Charles Redheffer

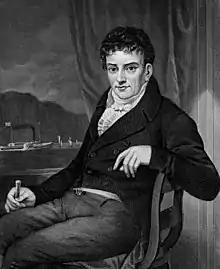
Robert Fulton, who discovered that the machine exhibited in New York City was a fraud

His ruse revealed, Redheffer immediately departed for New York City where he was still unknown. He changed his machine somewhat so that it could not be detected as easily, and he exhibited it as he had done in Philadelphia.